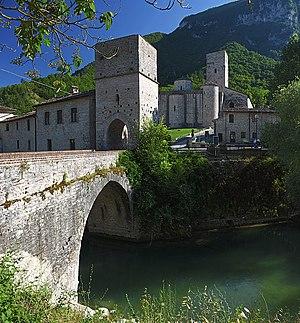
San Vittore alle Chiuse est une abbaye et une église catholique romaine située dans la commune de Genga, Marche, Italie. L'édifice est connu depuis l'année 1007 et constitue un exemple de l'architecture byzantine en Italie.